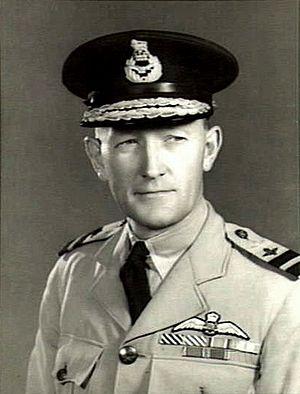
Henry Neilson Wrigley, né le 21 avril 1892 à Melbourne et mort le 14 septembre 1987 dans la même ville, est un haut commandant de la Force aérienne royale australienne.